Bailey Hall (Ithaca, New York)

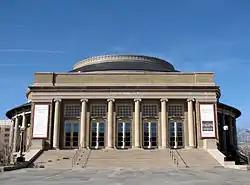
Bailey Hall, the largest auditorium at Cornell University

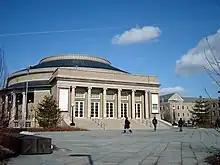
Bailey Hall seen from the southwest in February 2009

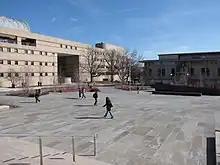
Bailey Plaza seen from the steps of Bailey Hall with the inclined fountain visible on the right in March 2009

Bailey Hall is the largest auditorium at Cornell University, an Ivy League university in Ithaca, New York. The auditorium seats 1,300 people, and it is named for Liberty Hyde Bailey, the first dean of what is now Cornell's College of Agriculture and Life Sciences.